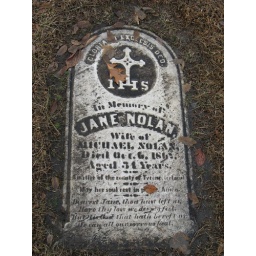
A tip of the hat as well to Jane Nolan, who crossed the ocean and is buried in Pawtucket RI